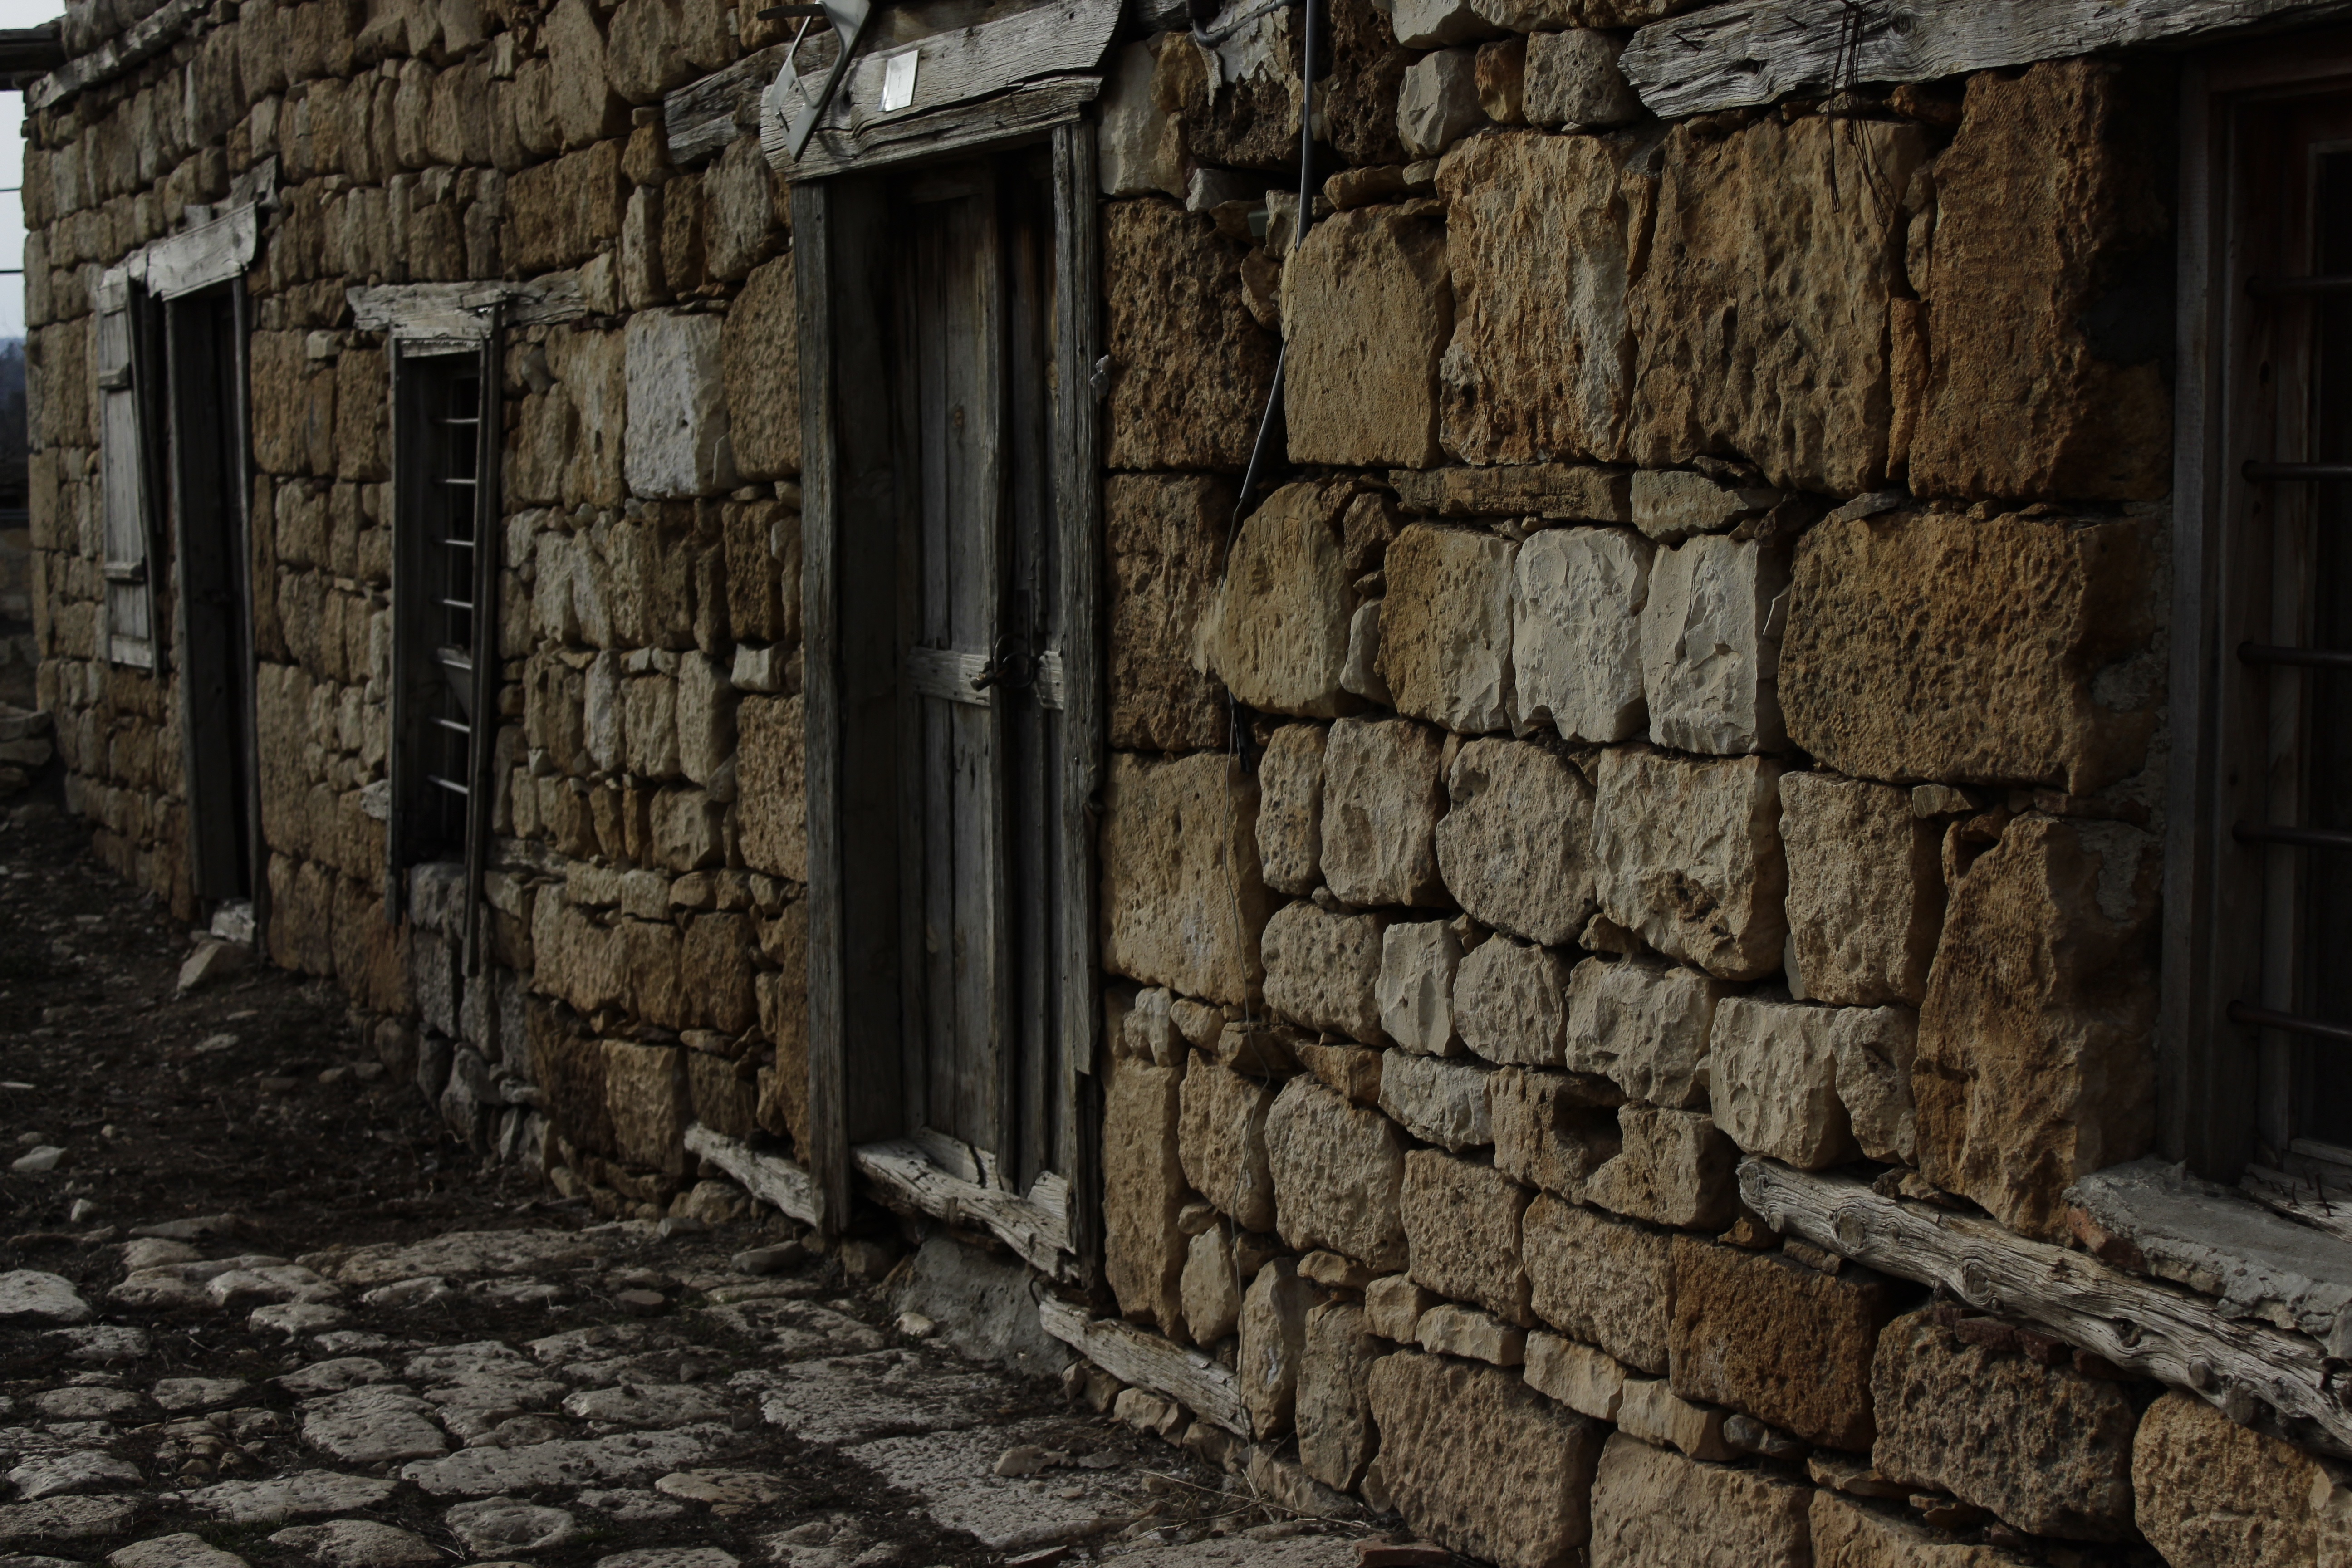
rock, wood, street, old, alley, home, wall, sitting, stone wall, brick, ruins, horizontal, mould, urban area, ancient history